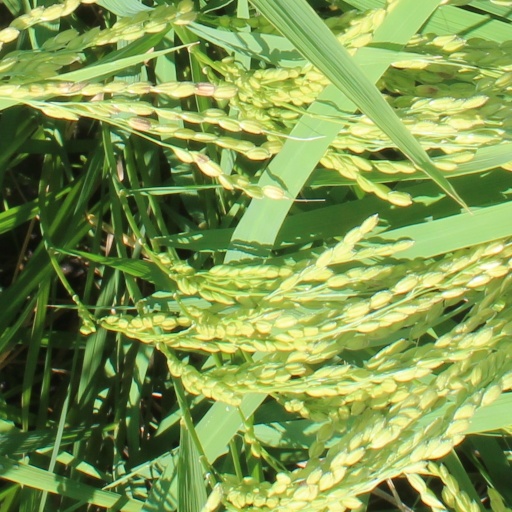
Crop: rice